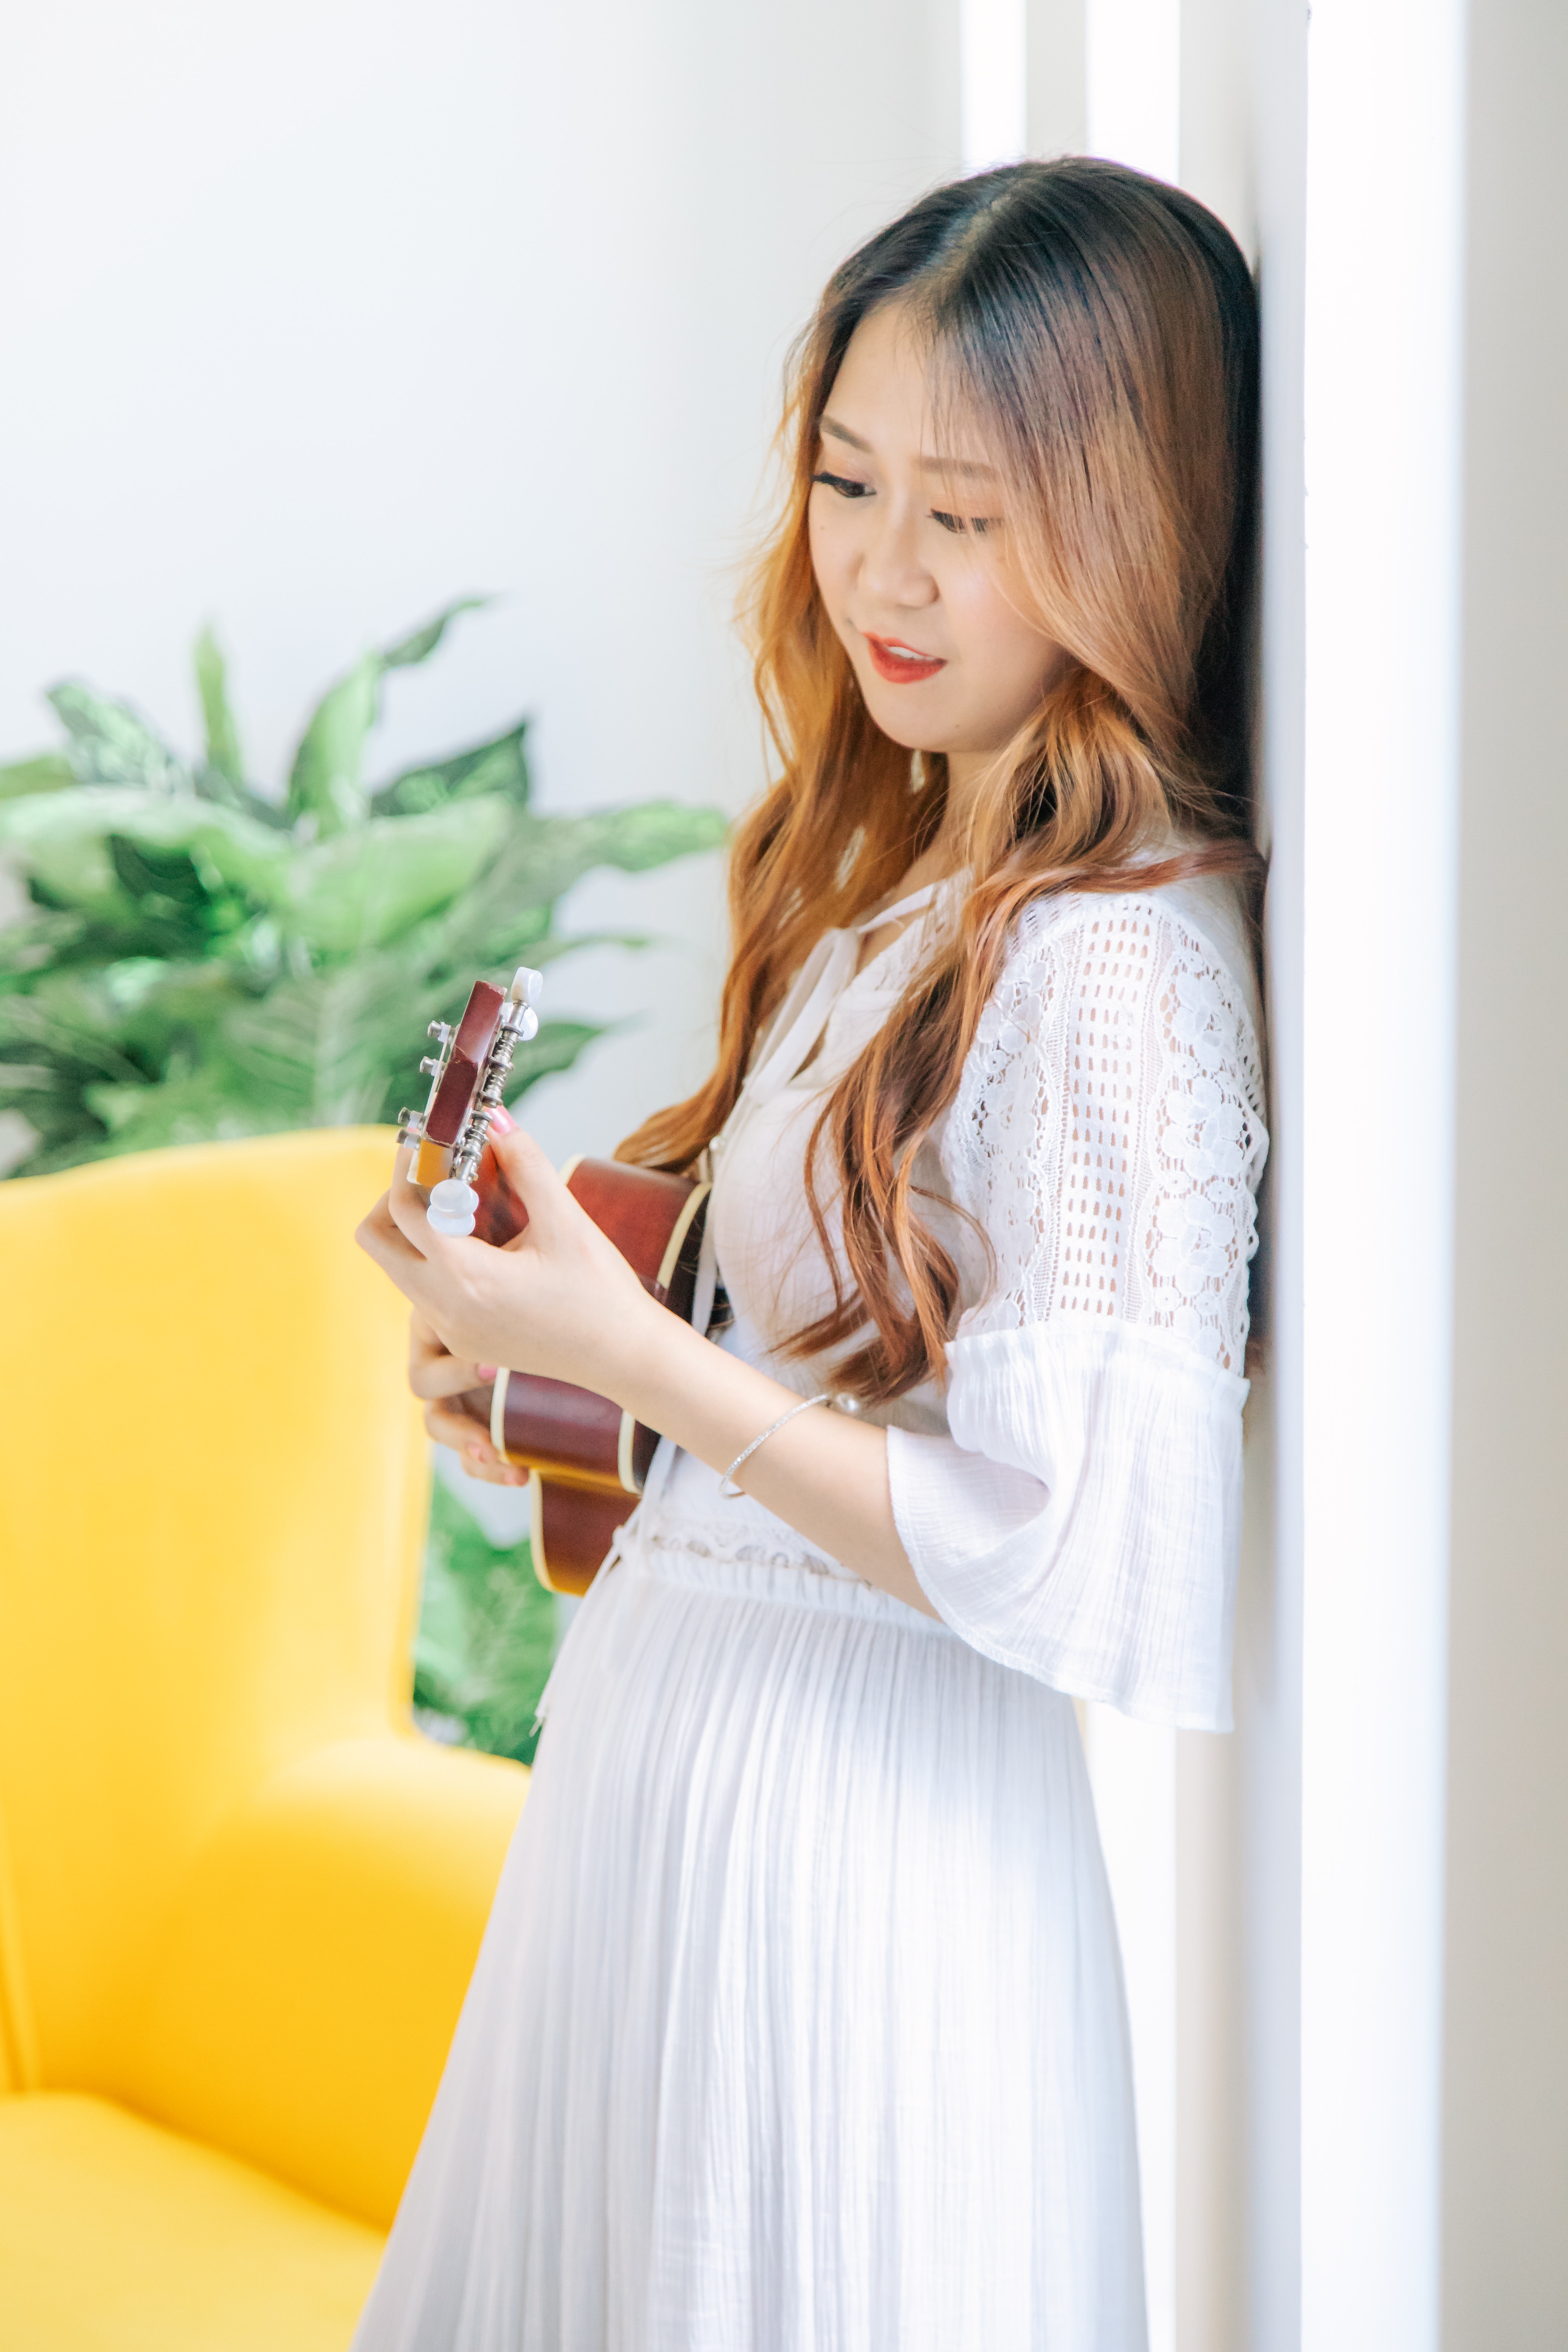
hair, skin, beauty, hairstyle, lady, girl, shoulder, long hair, outerwear, hair coloring, brown hair, photo shoot, product